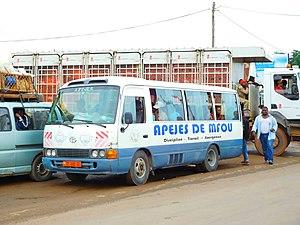
Bus à Boumnyébel (Nyong-et-Kéllé, Cameroun)